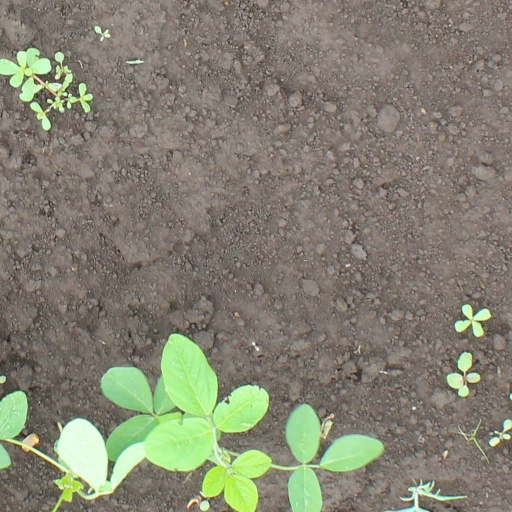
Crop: soybean